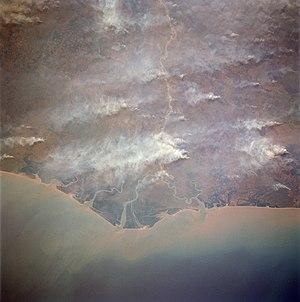
Le Zambèze est un fleuve d’Afrique australe, le 4ᵉ fleuve du continent par la longueur, après le Nil, le Congo et le Niger.
Cet article recense les zones humides du Mozambique concernées par la convention de Ramsar.